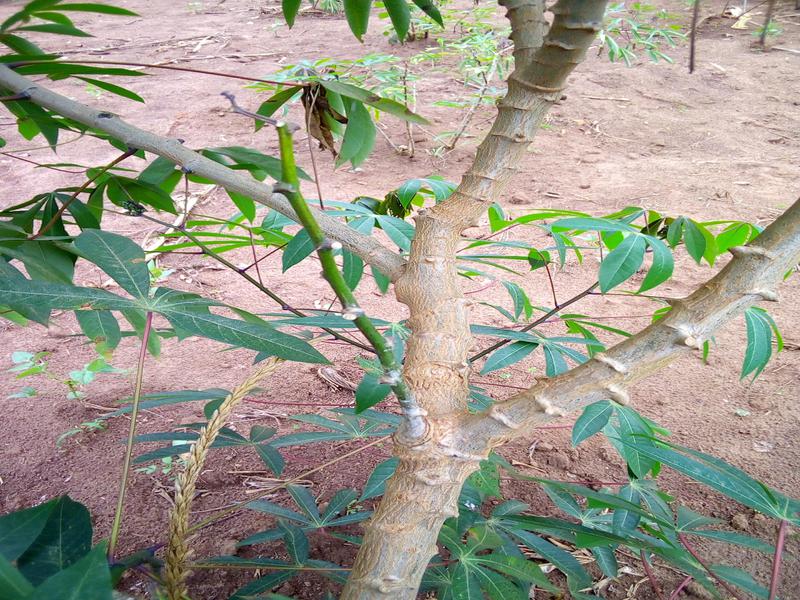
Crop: cassava
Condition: healthy